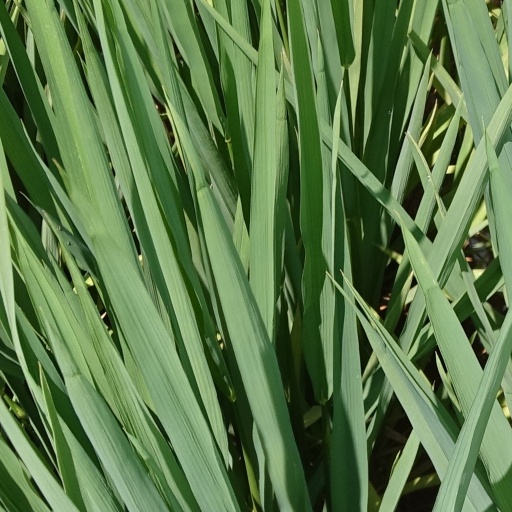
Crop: rice